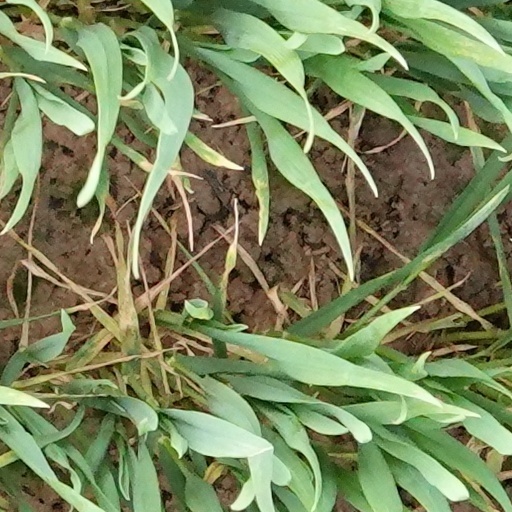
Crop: wheat